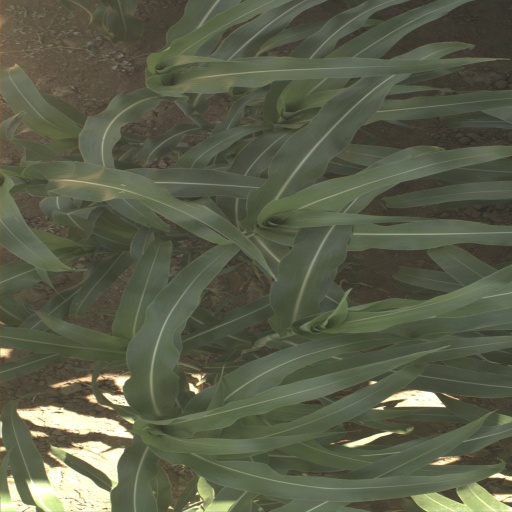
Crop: sorghum